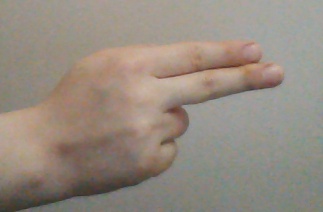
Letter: ain